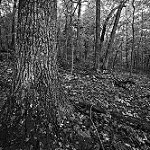
Label: B & W